Sawtooth National Forest

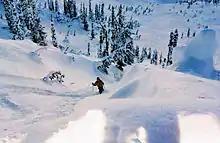
Skiing in the Sawtooth Mountains

All-terrain vehicles are allowed on over of forest roads and some trails, but access may be restricted depending on season and environmental conditions. The Sun Valley area has an extensive network of mountain biking trails. Hunting and fishing are popular recreational activities permitted throughout the forest, provided that proper permits are obtained and the applicable rules and regulations are followed. Hunting and fishing licenses are available from the state of Idaho through the Idaho Department of Fish and Game.